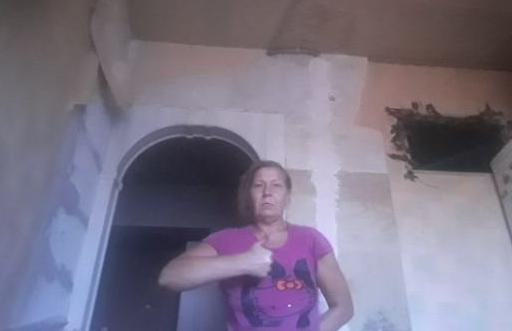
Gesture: like